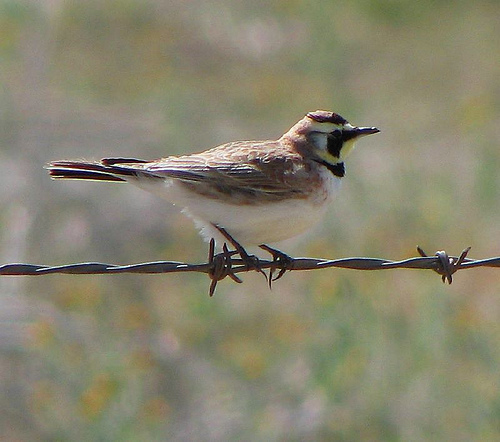
this petite bird stands with a clown face, masking four different colors, while having an all brown backside and an all white underside.
this bird is white, brown, and black in color with a short black beak and black eye rings.
this bird has a short straight bill, light brown wings, and a white breast, belly, and abdomen.
this bird has a white belly, breast, throat and vent area with its crown, retrice and covert in brown color.
this bird has a black bill, a white belly, and a brown leg
this bird has wings that are brown and has a white belly
this small bird has a white belly, white eyebrows, and a black crown.
a mall bird with a black and yellow striped face, brown body, and white belly.
this bird has wings that are brown and has a white bellya small bird, with a black crown and cheek patch, and a pointed bill.
Species: Horned Lark